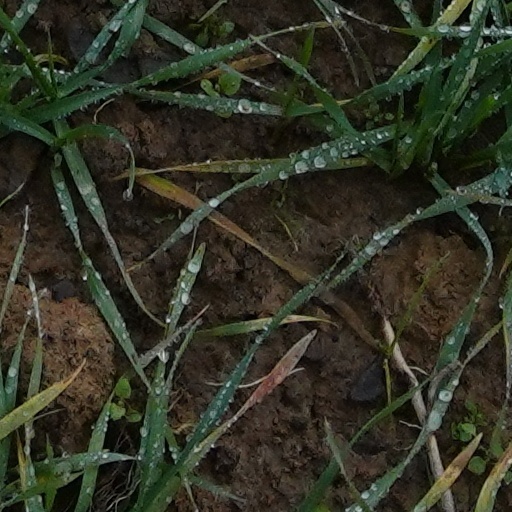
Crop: wheat